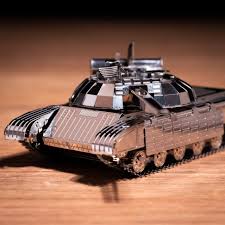
Label: Tank